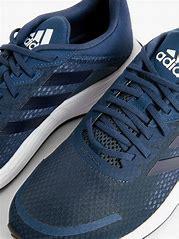
Brand: Adidas
Model: Duramo SL